Turkish Airlines Flight 6491

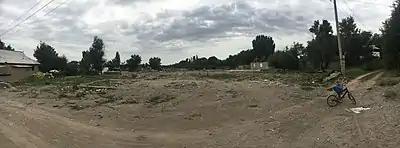
Accident site of Flight 6491, pictured six months after the accident

In order to land in Manas, the crew of Flight 6491 would have needed to fly towards several sets of waypoints beforehand. The first one would be RAXAT, in which the crew would be obliged to fly at a maximum lowest altitude of 17,000 ft due to the high terrain in the area. After passing RAXAT, the crew would then proceed to TOKPA and would be cleared to descend further until the aircraft's instrument managed to capture the ILS signal, which was necessary for a progressive descent to Manas, allowing the crew to safely land despite the mountainous terrain.